Gerrit Rietveld

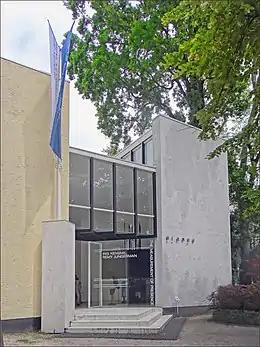
Dutch pavilion for the 1953 Venice Biennale in 2019

Rietveld broke with "De Stijl" in 1928 and became associated with a more functionalist style of architecture, known as either "Nieuwe Zakelijkheid" or "Nieuwe Bouwen". The same year he joined the "Congrès Internationaux d'Architecture Moderne". From the late 1920s he was concerned with social housing, inexpensive production methods, new materials, prefabrication and standardisation. In 1927 he was already experimenting with prefabricated concrete slabs, a very unusual material at that time. In the 1920s and 1930s, however, all his commissions came from private individuals, and it was not until the 1950s that he was able to put his progressive ideas about social housing into practice, in projects in Utrecht and Reeuwijk.